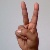
The image shows a hand gesture representing the letter 'V' in Indian Sign Language.